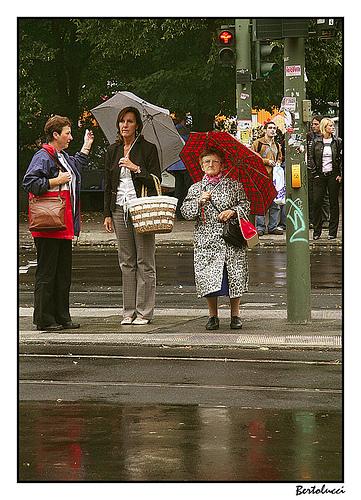
Weather: rain or strom